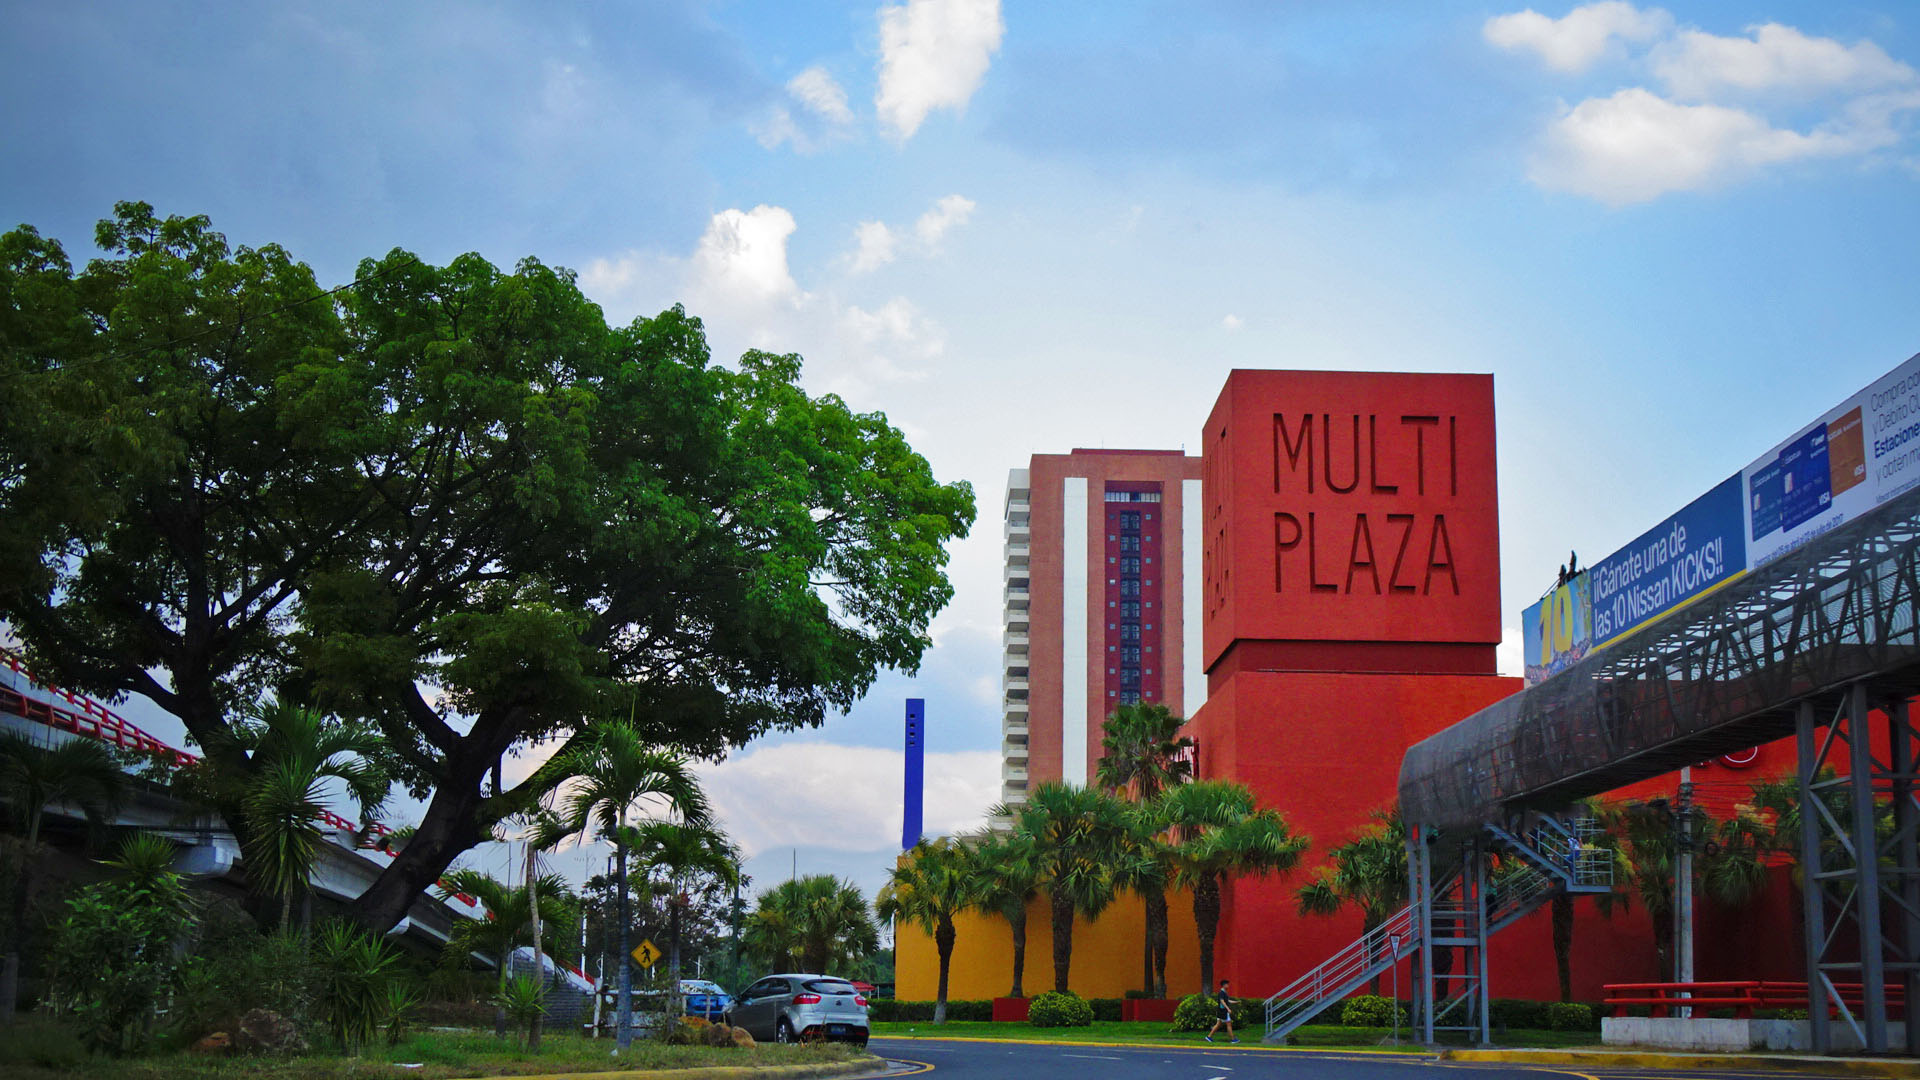
ElSalvador, AntiguoCuscatlan, ciudad, mall, lifestyle, central, america, landmark, sky, tree, city, metropolitan area, neighbourhood, tourist attraction, building, real estate, leisure, tourism, plant, downtown, facade